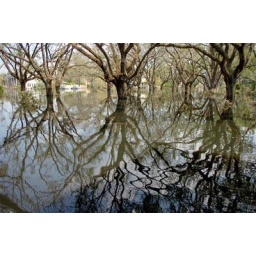
There's a street in Old Metairie that has old, beautiful, million dollar houses on it. This is that street.